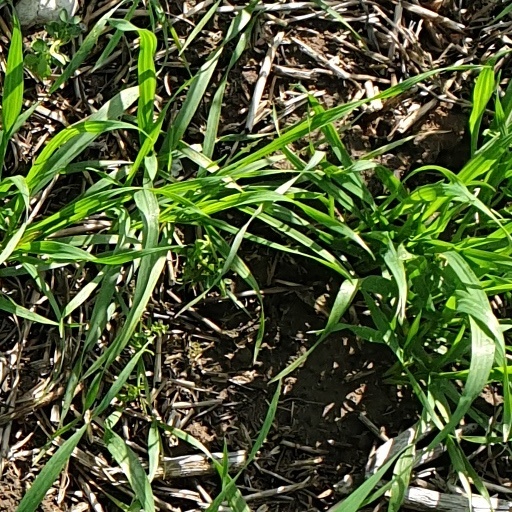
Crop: wheat